Mark Murphy (American football executive)

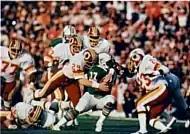
Photo of Mark Murphy in his uniform during the Super Bowl tackling a Miami Dolphins player

Murphy was co-captain of the 1982 Washington Redskins team that won Super Bowl XVII during the 1982 strike-shortened NFL season. During the second half of the Super Bowl, Murphy recorded a critical interception that helped prevent the Miami Dolphins from opening up a larger lead. The Redskins ultimately scored 17 straight points to secure the victory. The 1983 NFL season was Murphy's finest of his career, though, as he led the NFL in interceptions with nine. The Redskins went on to play in their second consecutive Super Bowl, although they lost 38–9 to the Los Angeles Raiders. Murphy was named to the 1984 Pro Bowl and received first-team All-Pro honors. Murphy's last season with the Redskins was the 1984 NFL season, where he missed nine games due to a knee injury. At the end of the season, he was released by the team after contract negotiations became divisive. In 1984, Murphy won the "Miller Man of the Year" for his off-field work in the community.